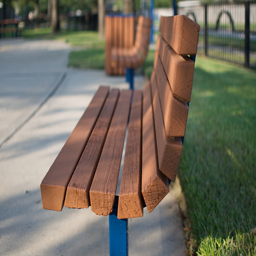
A park bench is outside between the sidewalk and the grass.
Closeup of two park benches and grass in background.
A park bench that is next to the grass.
A bench is shown on the sidewalk near grass.
benches on a sidewalk next to the grass